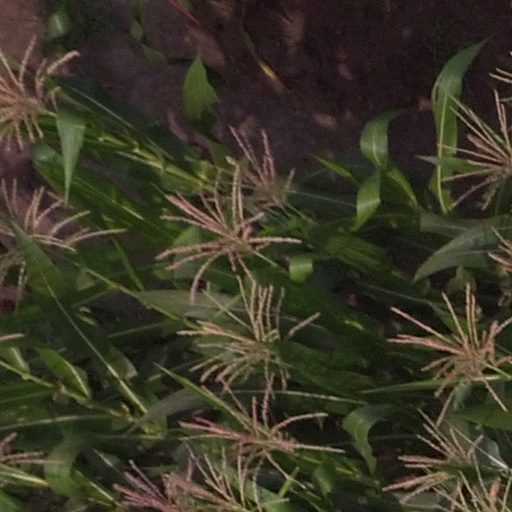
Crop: maize; corn